Essex Boys

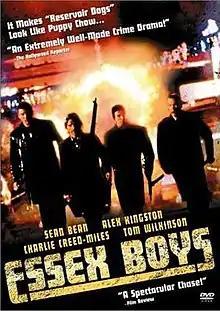
DVD

Essex Boys is a 2000 British crime film. It was directed by Terry Winsor and stars Sean Bean, Alex Kingston, Tom Wilkinson, Charlie Creed-Miles and Holly Davidson.